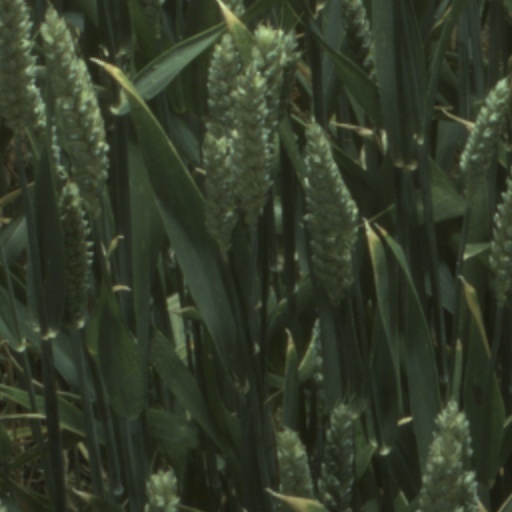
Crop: wheat